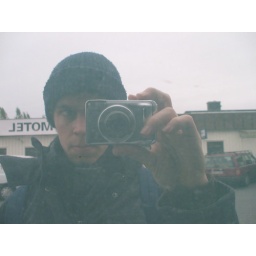
self portrait in filthy van window